British Rail Class 153

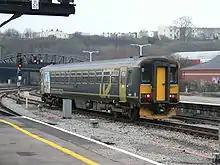
Wessex Trains Class 153 at in 2006

In May 2021, Network Rail purchased three units (153311, 153376, and 153385) for use on infrastructure monitoring services.